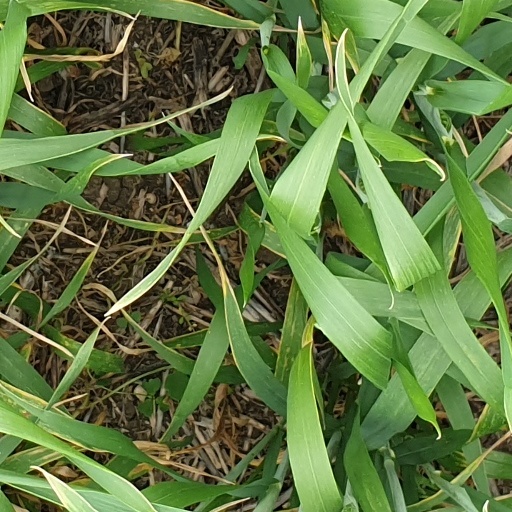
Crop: wheat